QRP operation

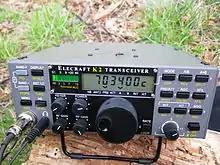
Example of transceiver optimized for QRP CW operation: Elecraft K2

Many of the larger, more powerful commercial transceivers permit the operator to lower their output level to QRP levels. Commercial transceivers specially designed to operate at or near QRP power levels have been commercially available since the late 1960s.